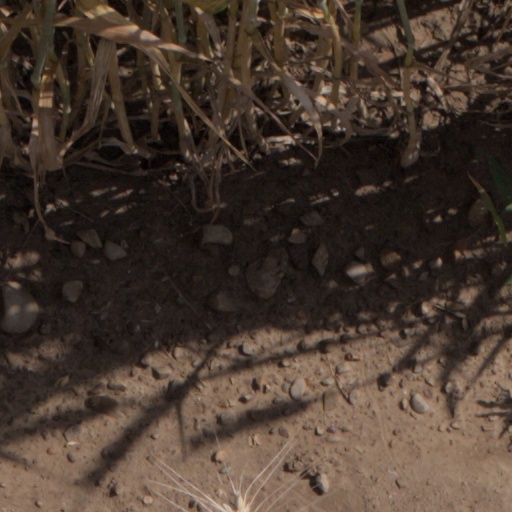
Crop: wheat